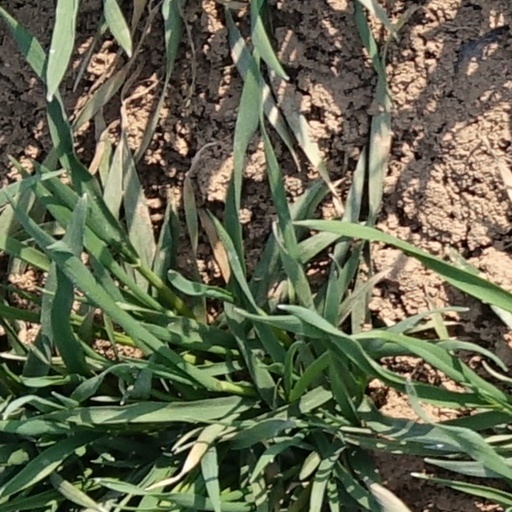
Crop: wheat